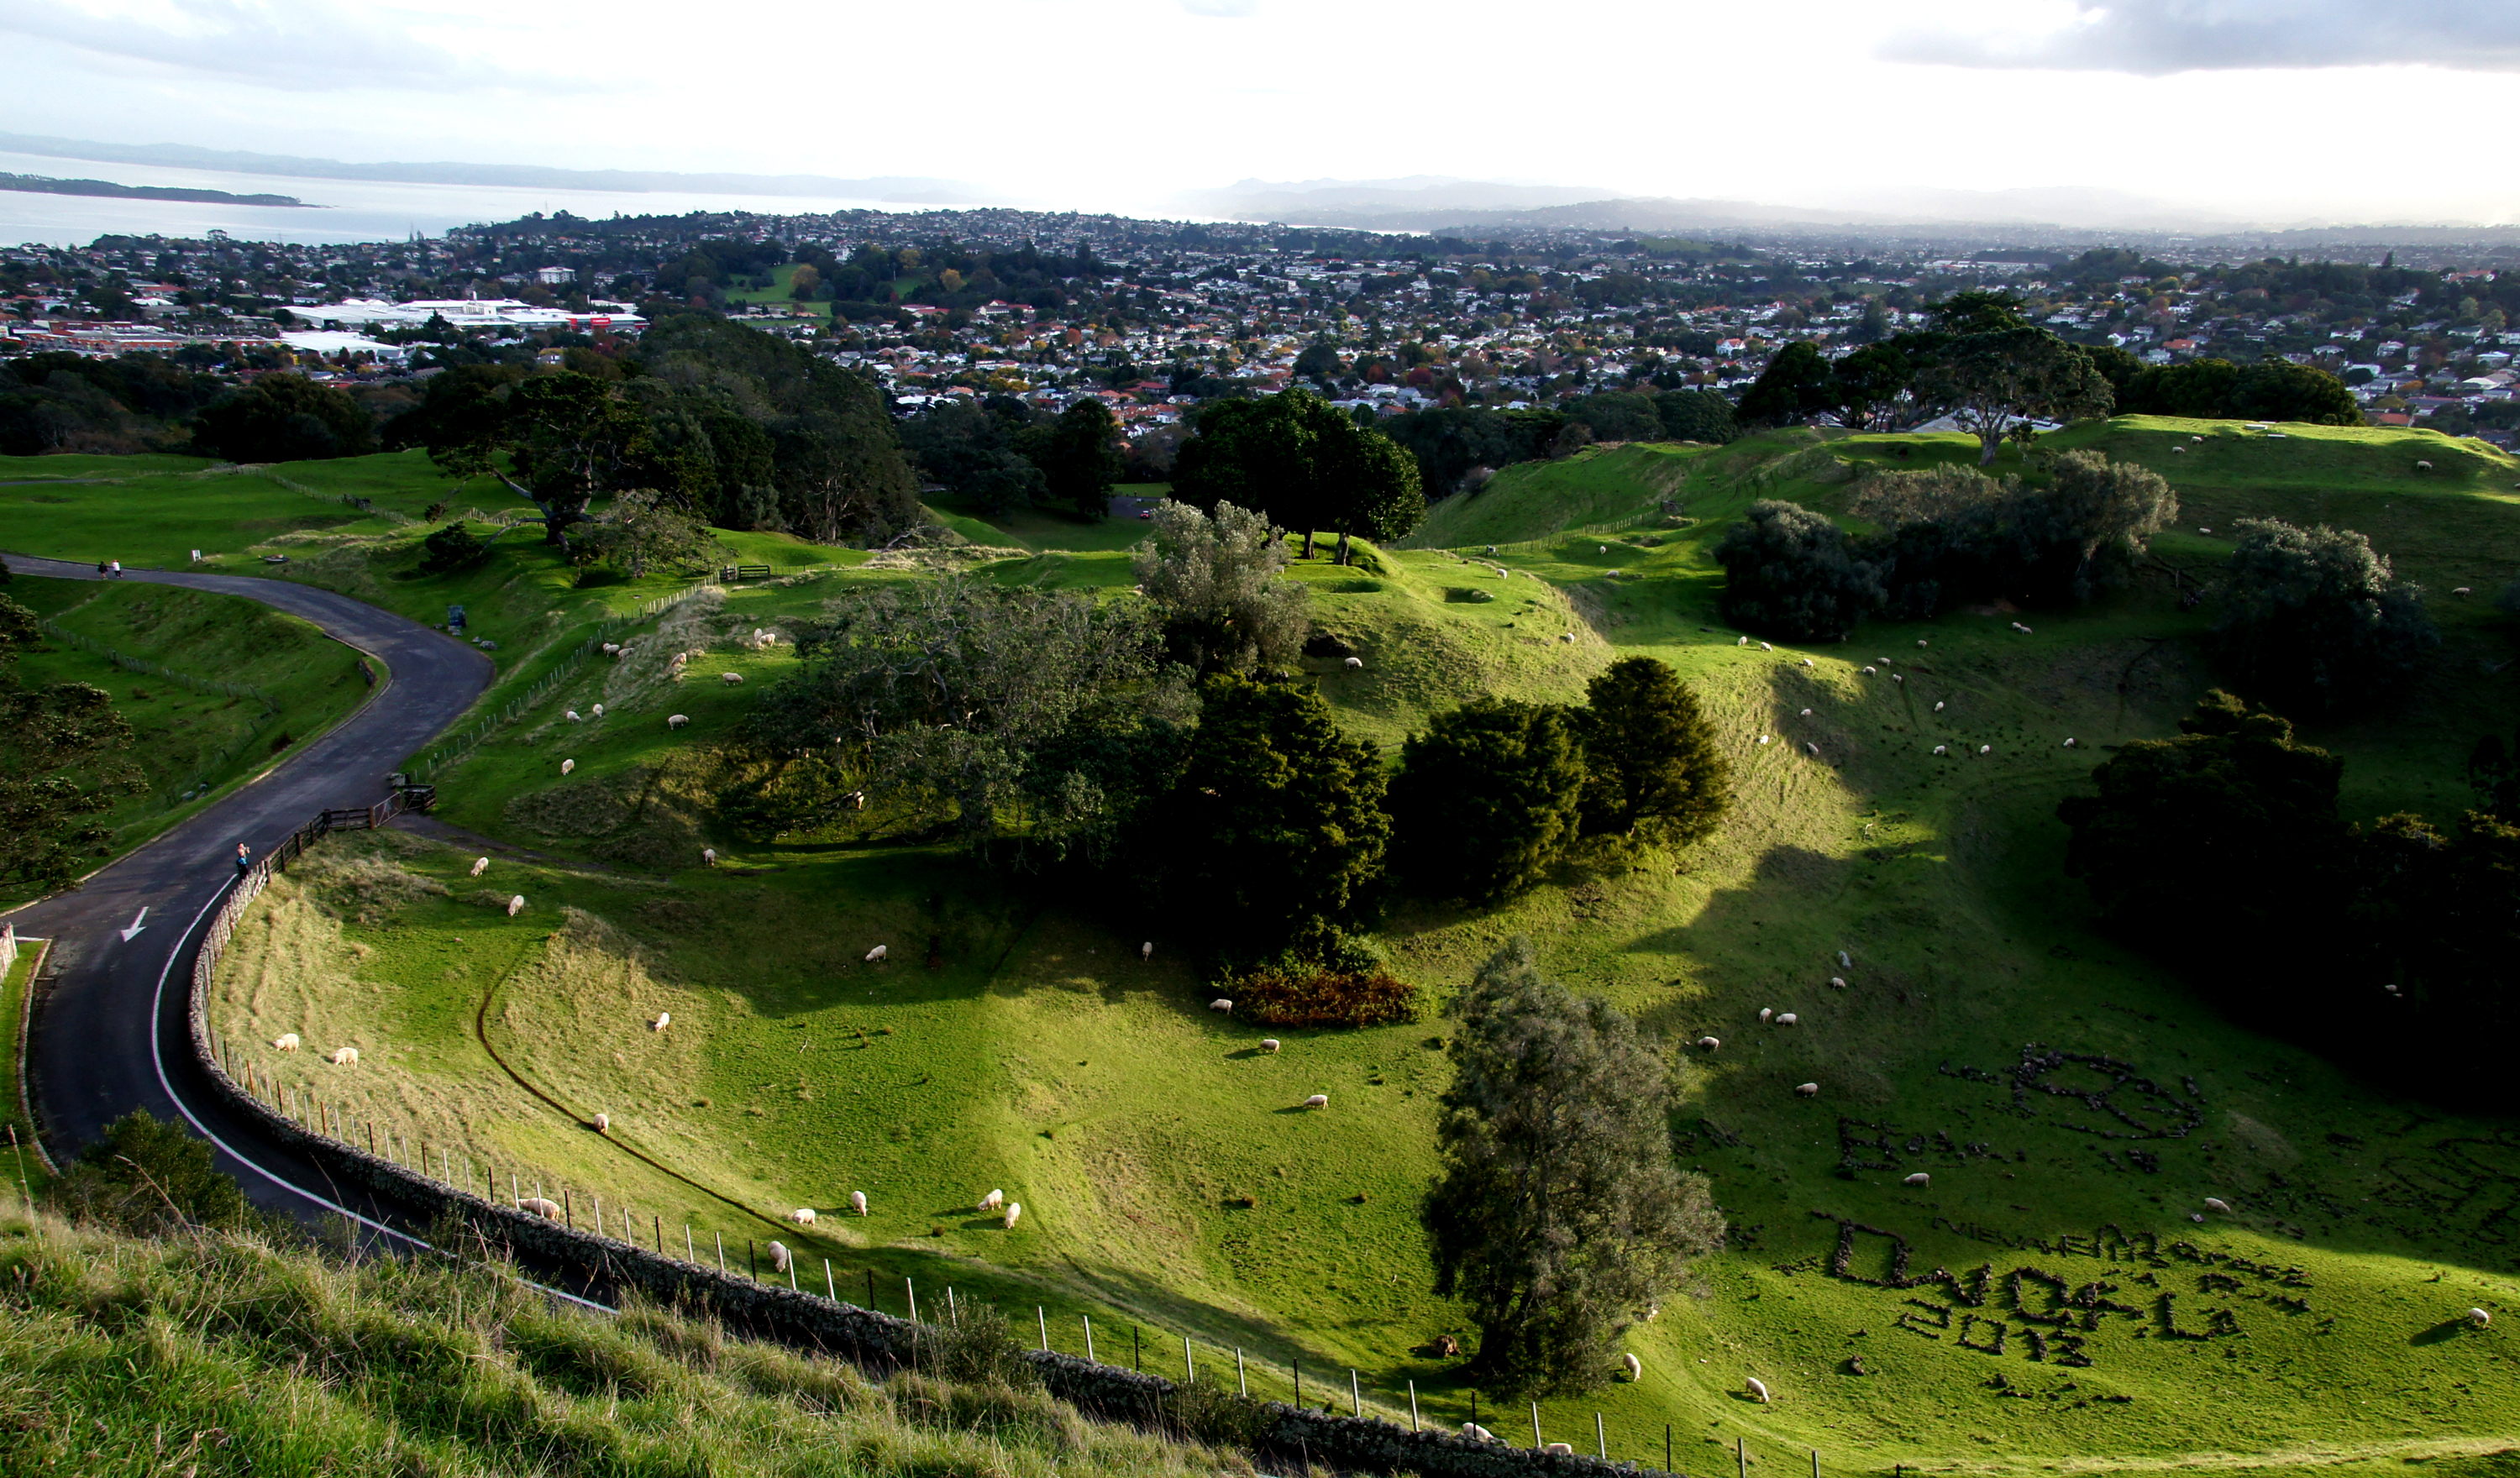
landscape, structure, photography, hill, valley, mountain range, panorama, farming, terrain, plain, golf course, plateau, auckland, mounteden, urbanparks, sheepfarming, sheepgrazing, onetreehill, rural area, bird's eye view, aerial photography, sport venue